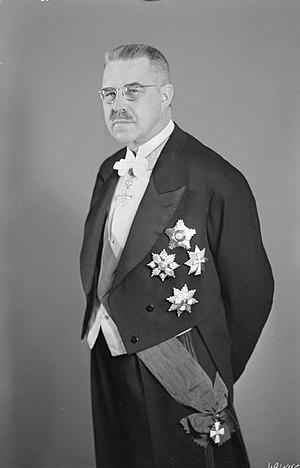
Rolf Witting
Rolf Witting i 1943
Professor Rolf Johan Witting var en berømt oceanograf og finsk politiker.